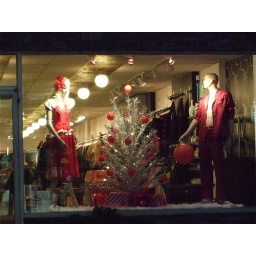
one of my favorite shops in kensington market filled with vintage clothes and retro furnishings